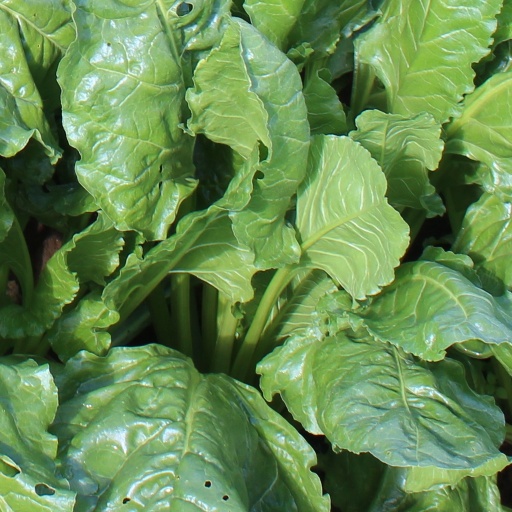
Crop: sugar beet